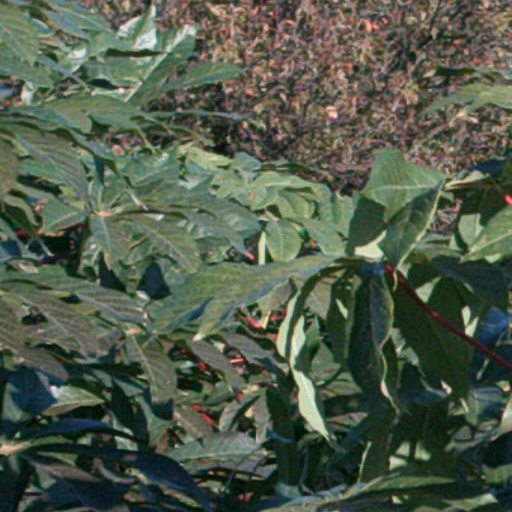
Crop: cassava